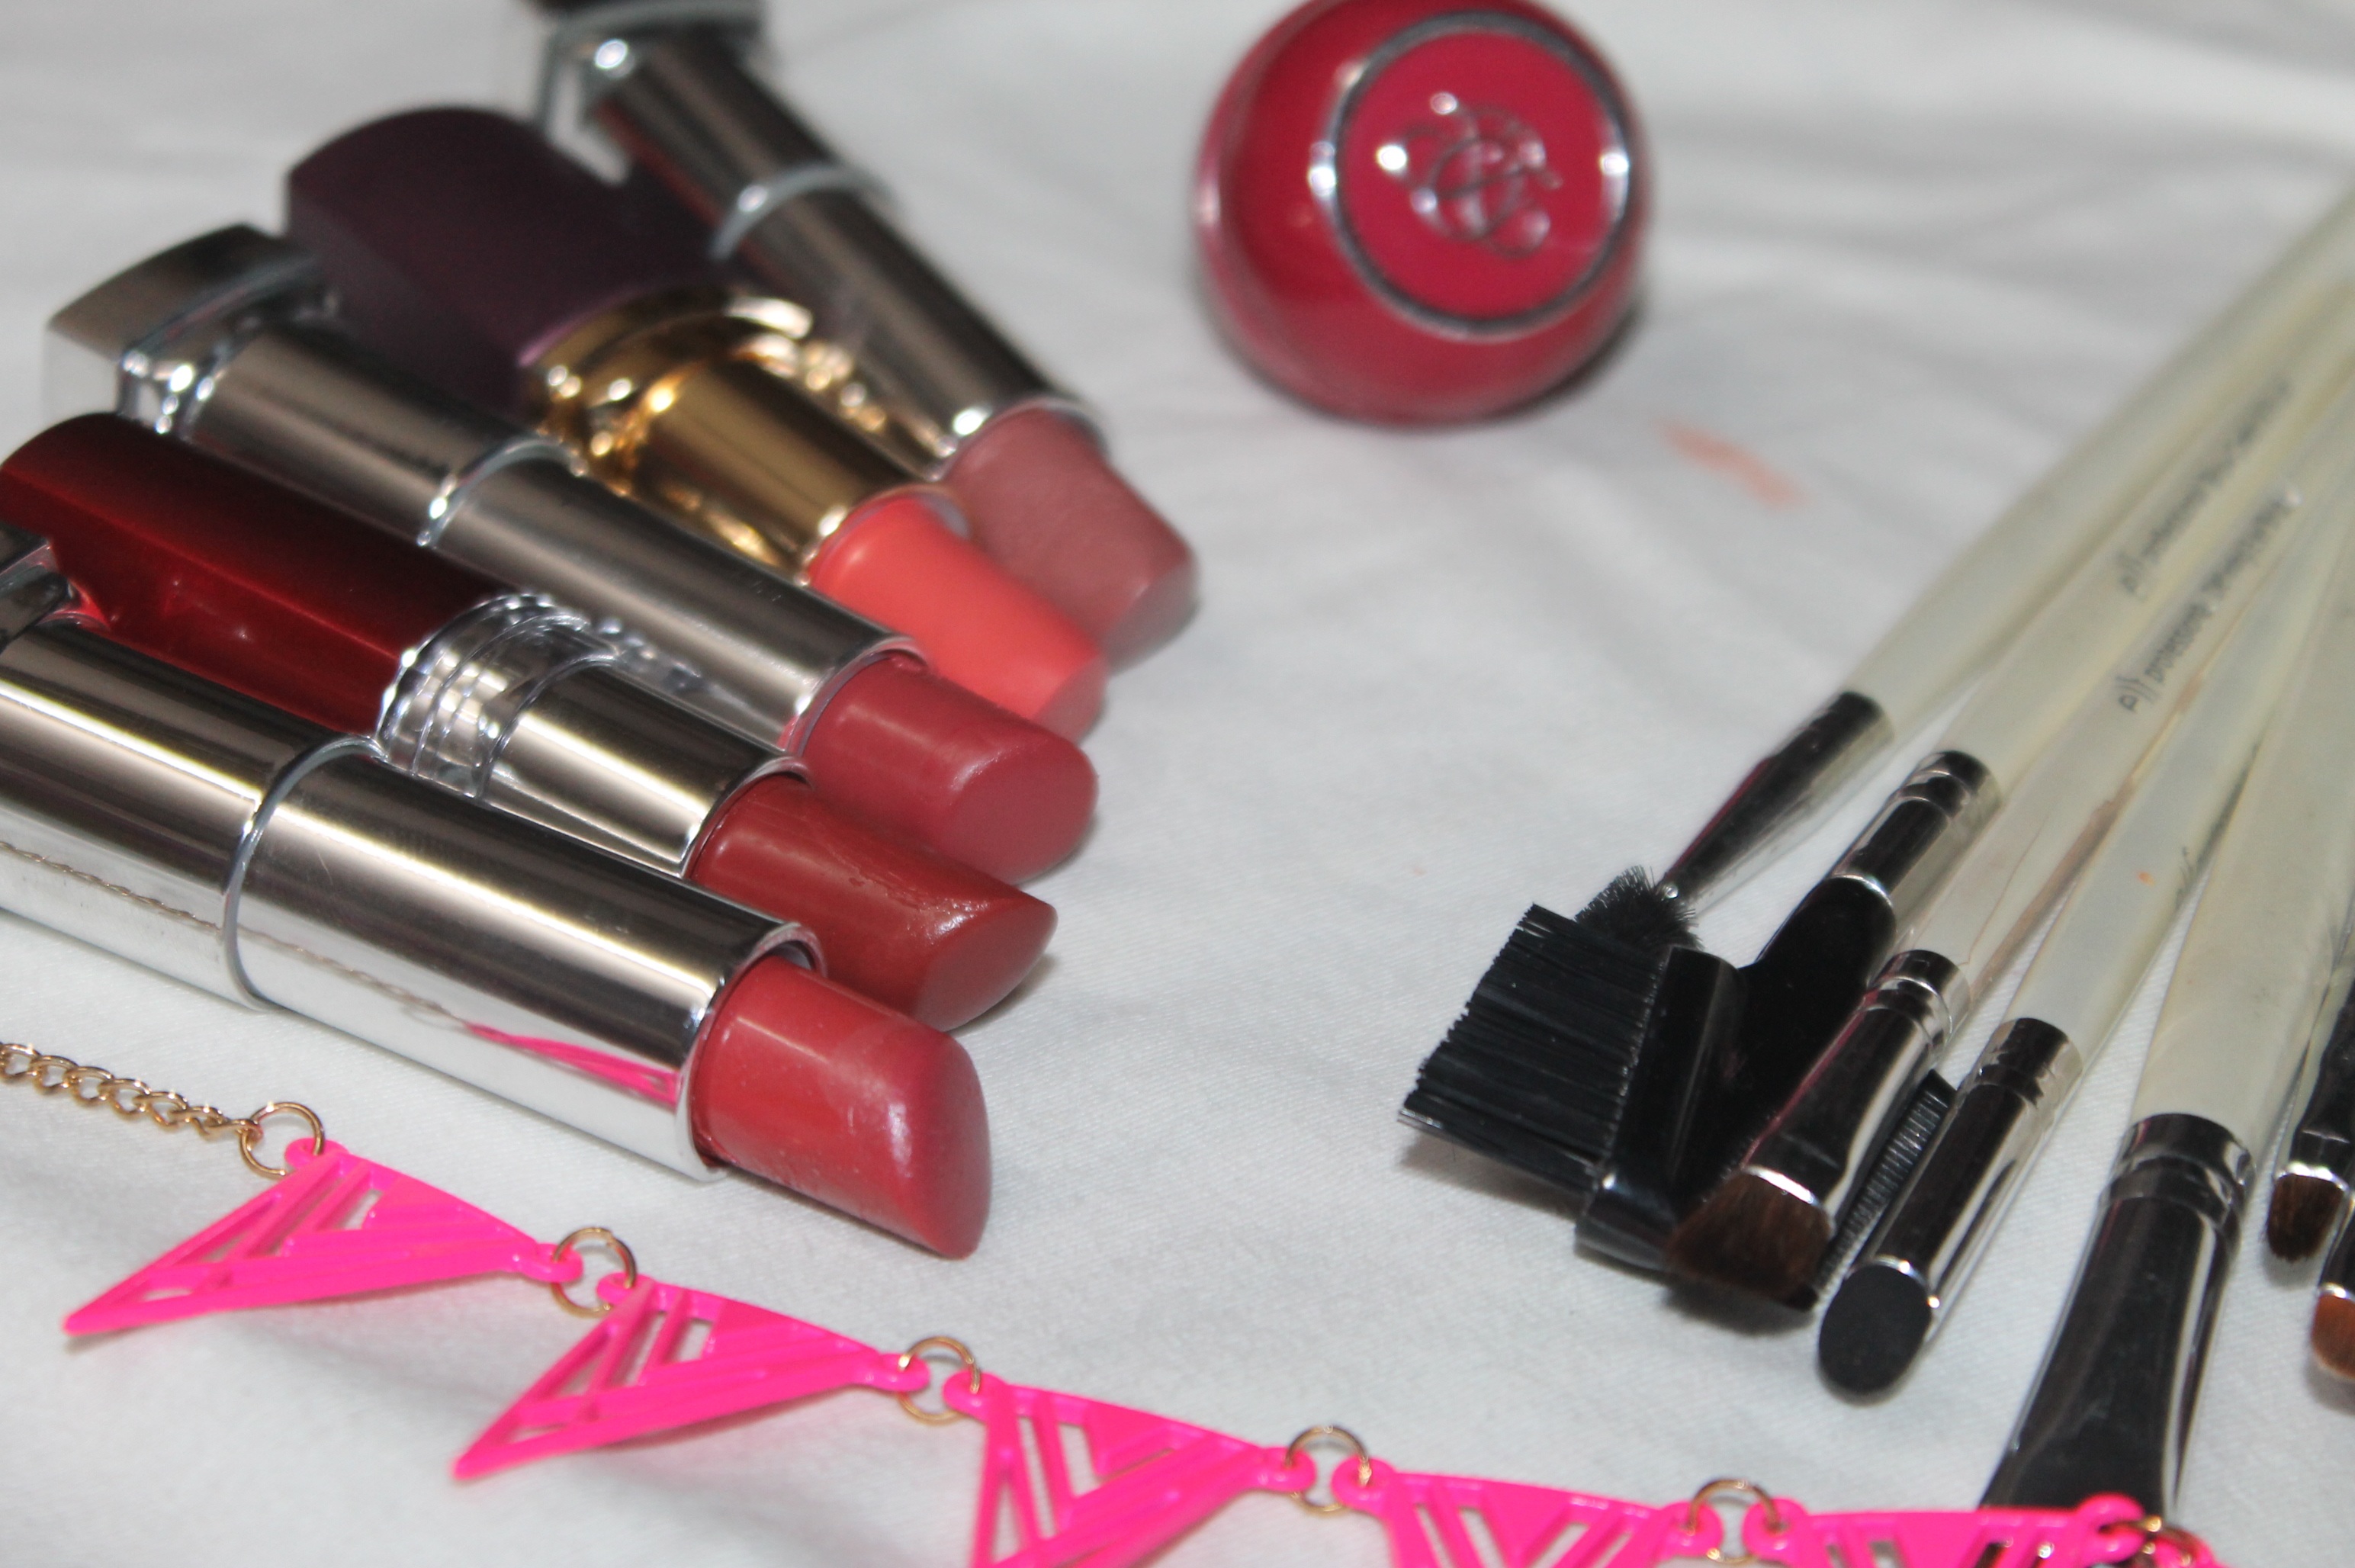
brush, lip, makeup, necklace, eye, tools, organ, lipstick, cosmetics, cosmetic